Texas Coastal Bend

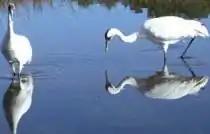
The whooping crane.

The Coastal Bend is a habitat for many types of vegetation and wildlife. Aransas National Wildlife Refuge is among the most prominent centers for wildlife in the United States. Wildlife found in the area includes the rare whooping crane, American alligators, nine-banded armadillos, West Indian manatees, and numerous other species of wildlife.